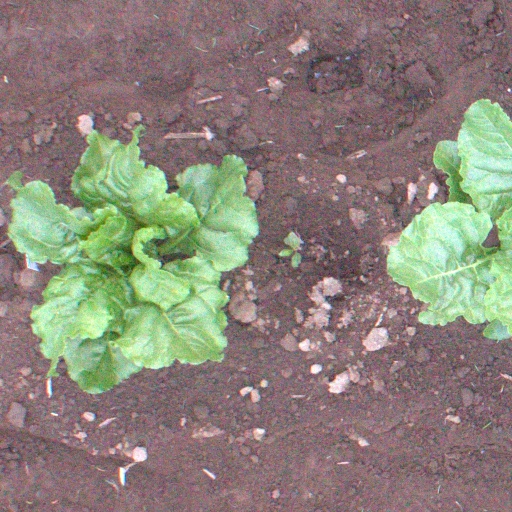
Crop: sugar beet